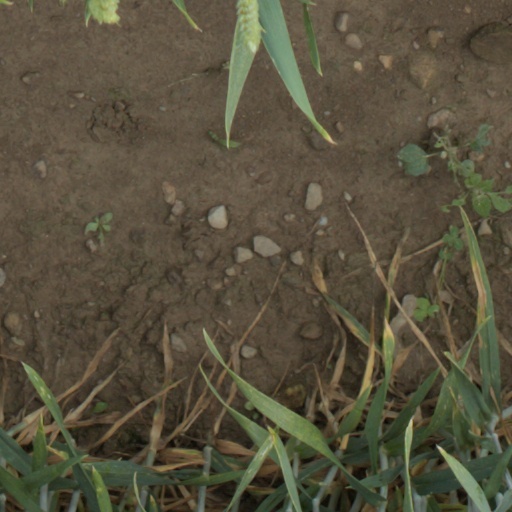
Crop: wheat